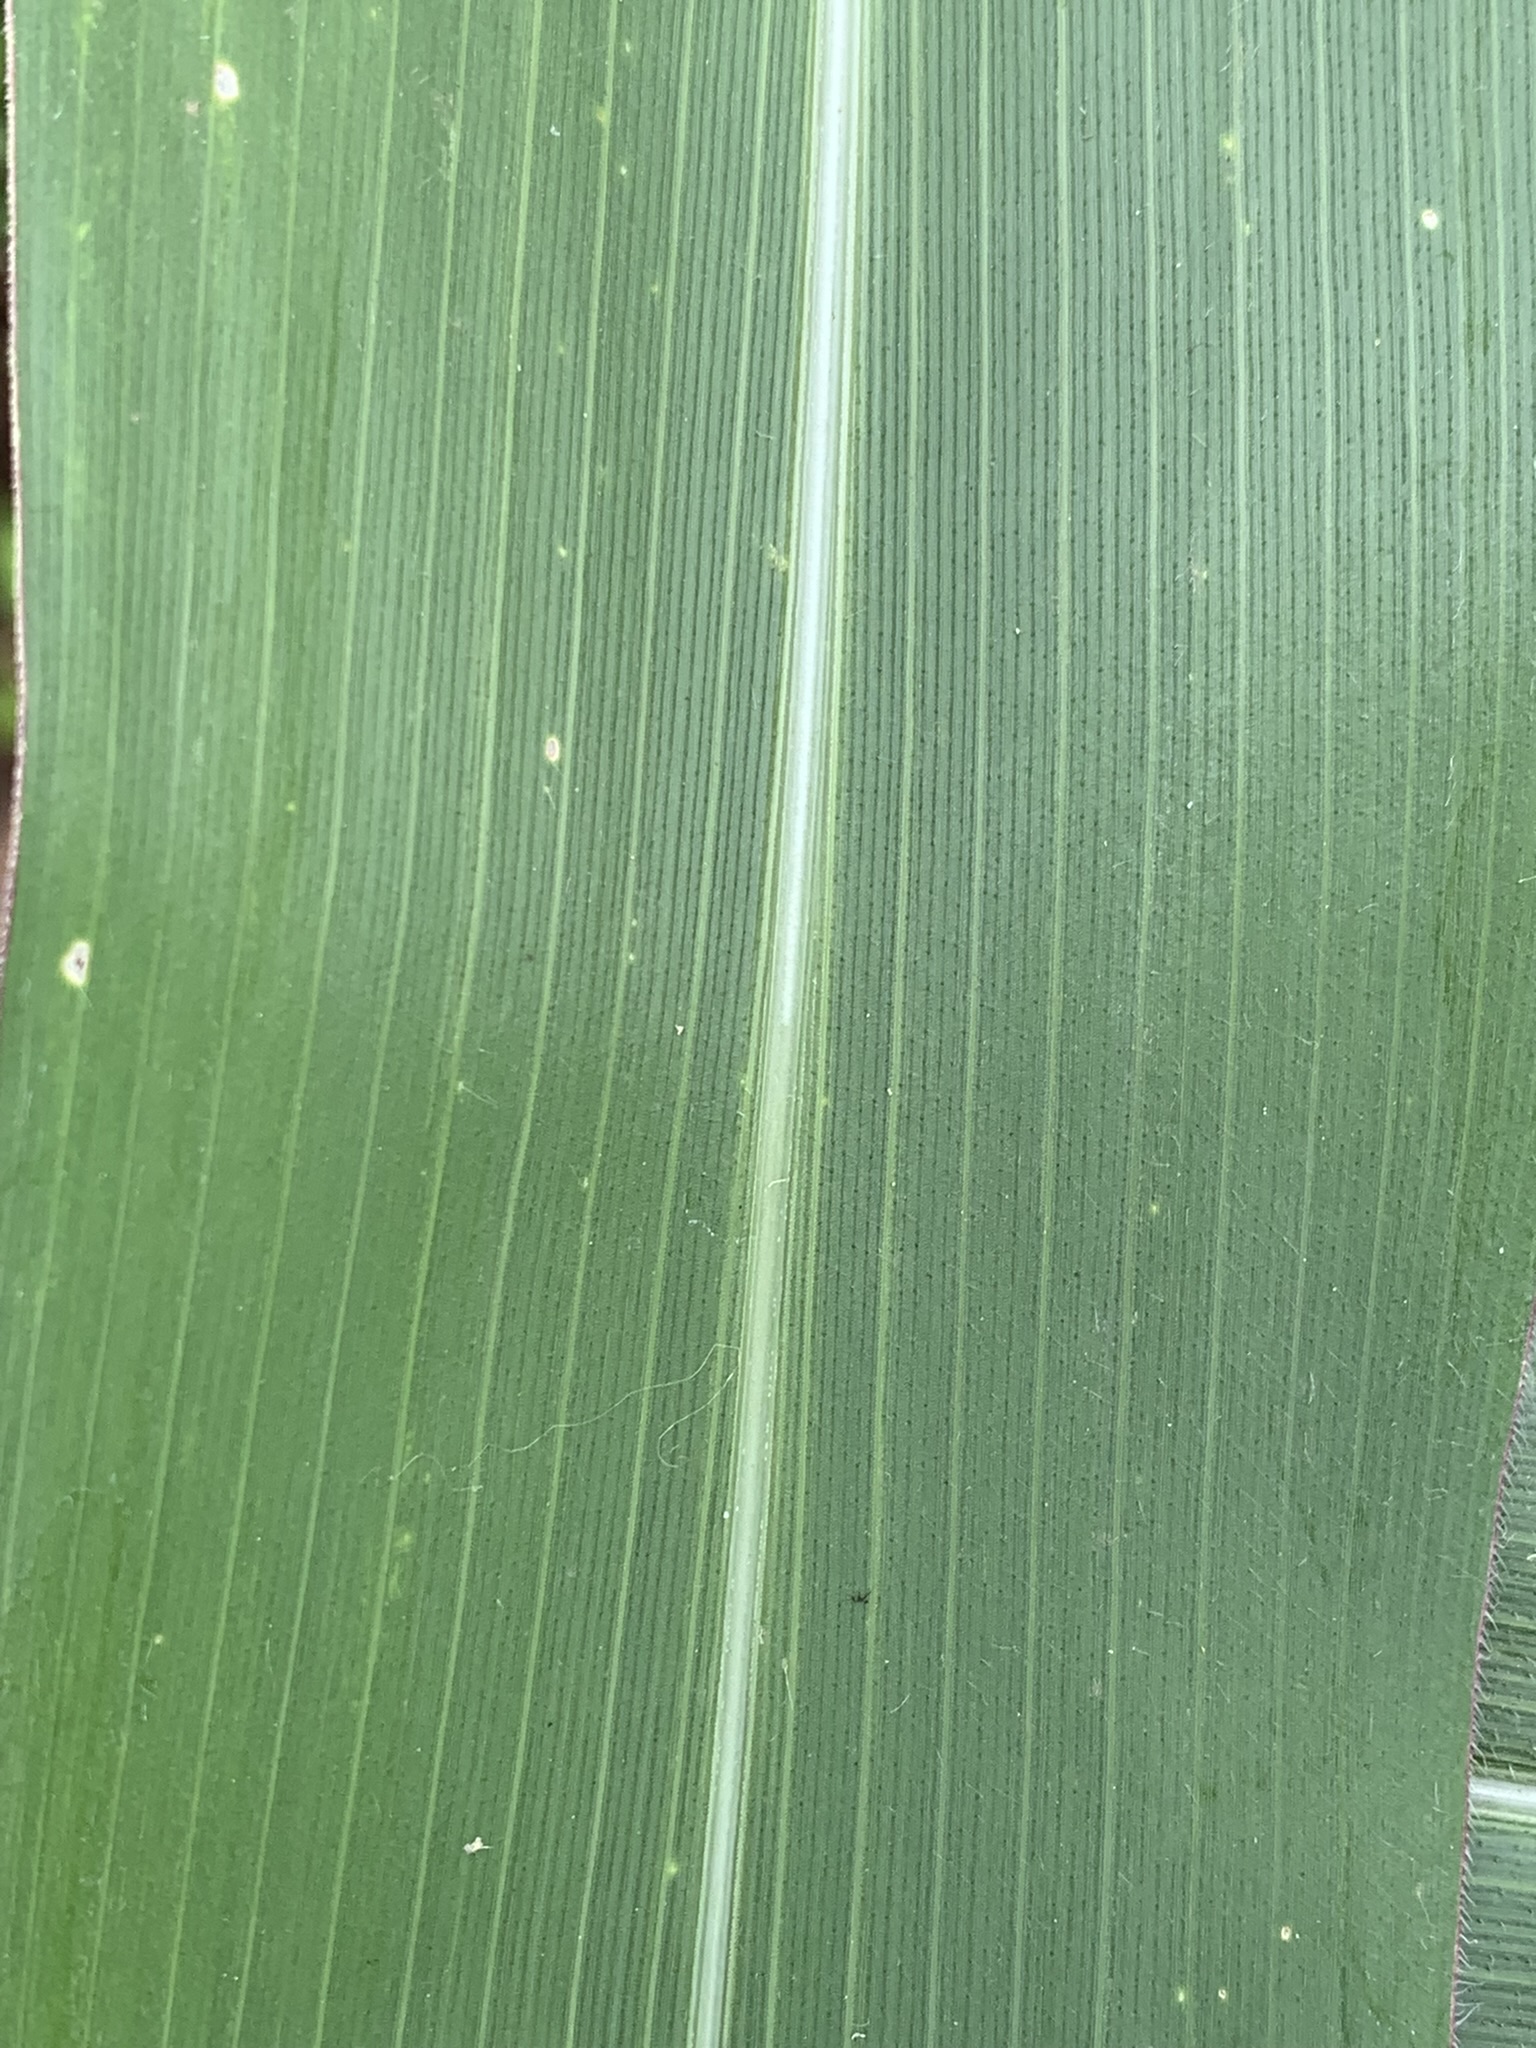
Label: Healthy